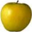
Label: apple